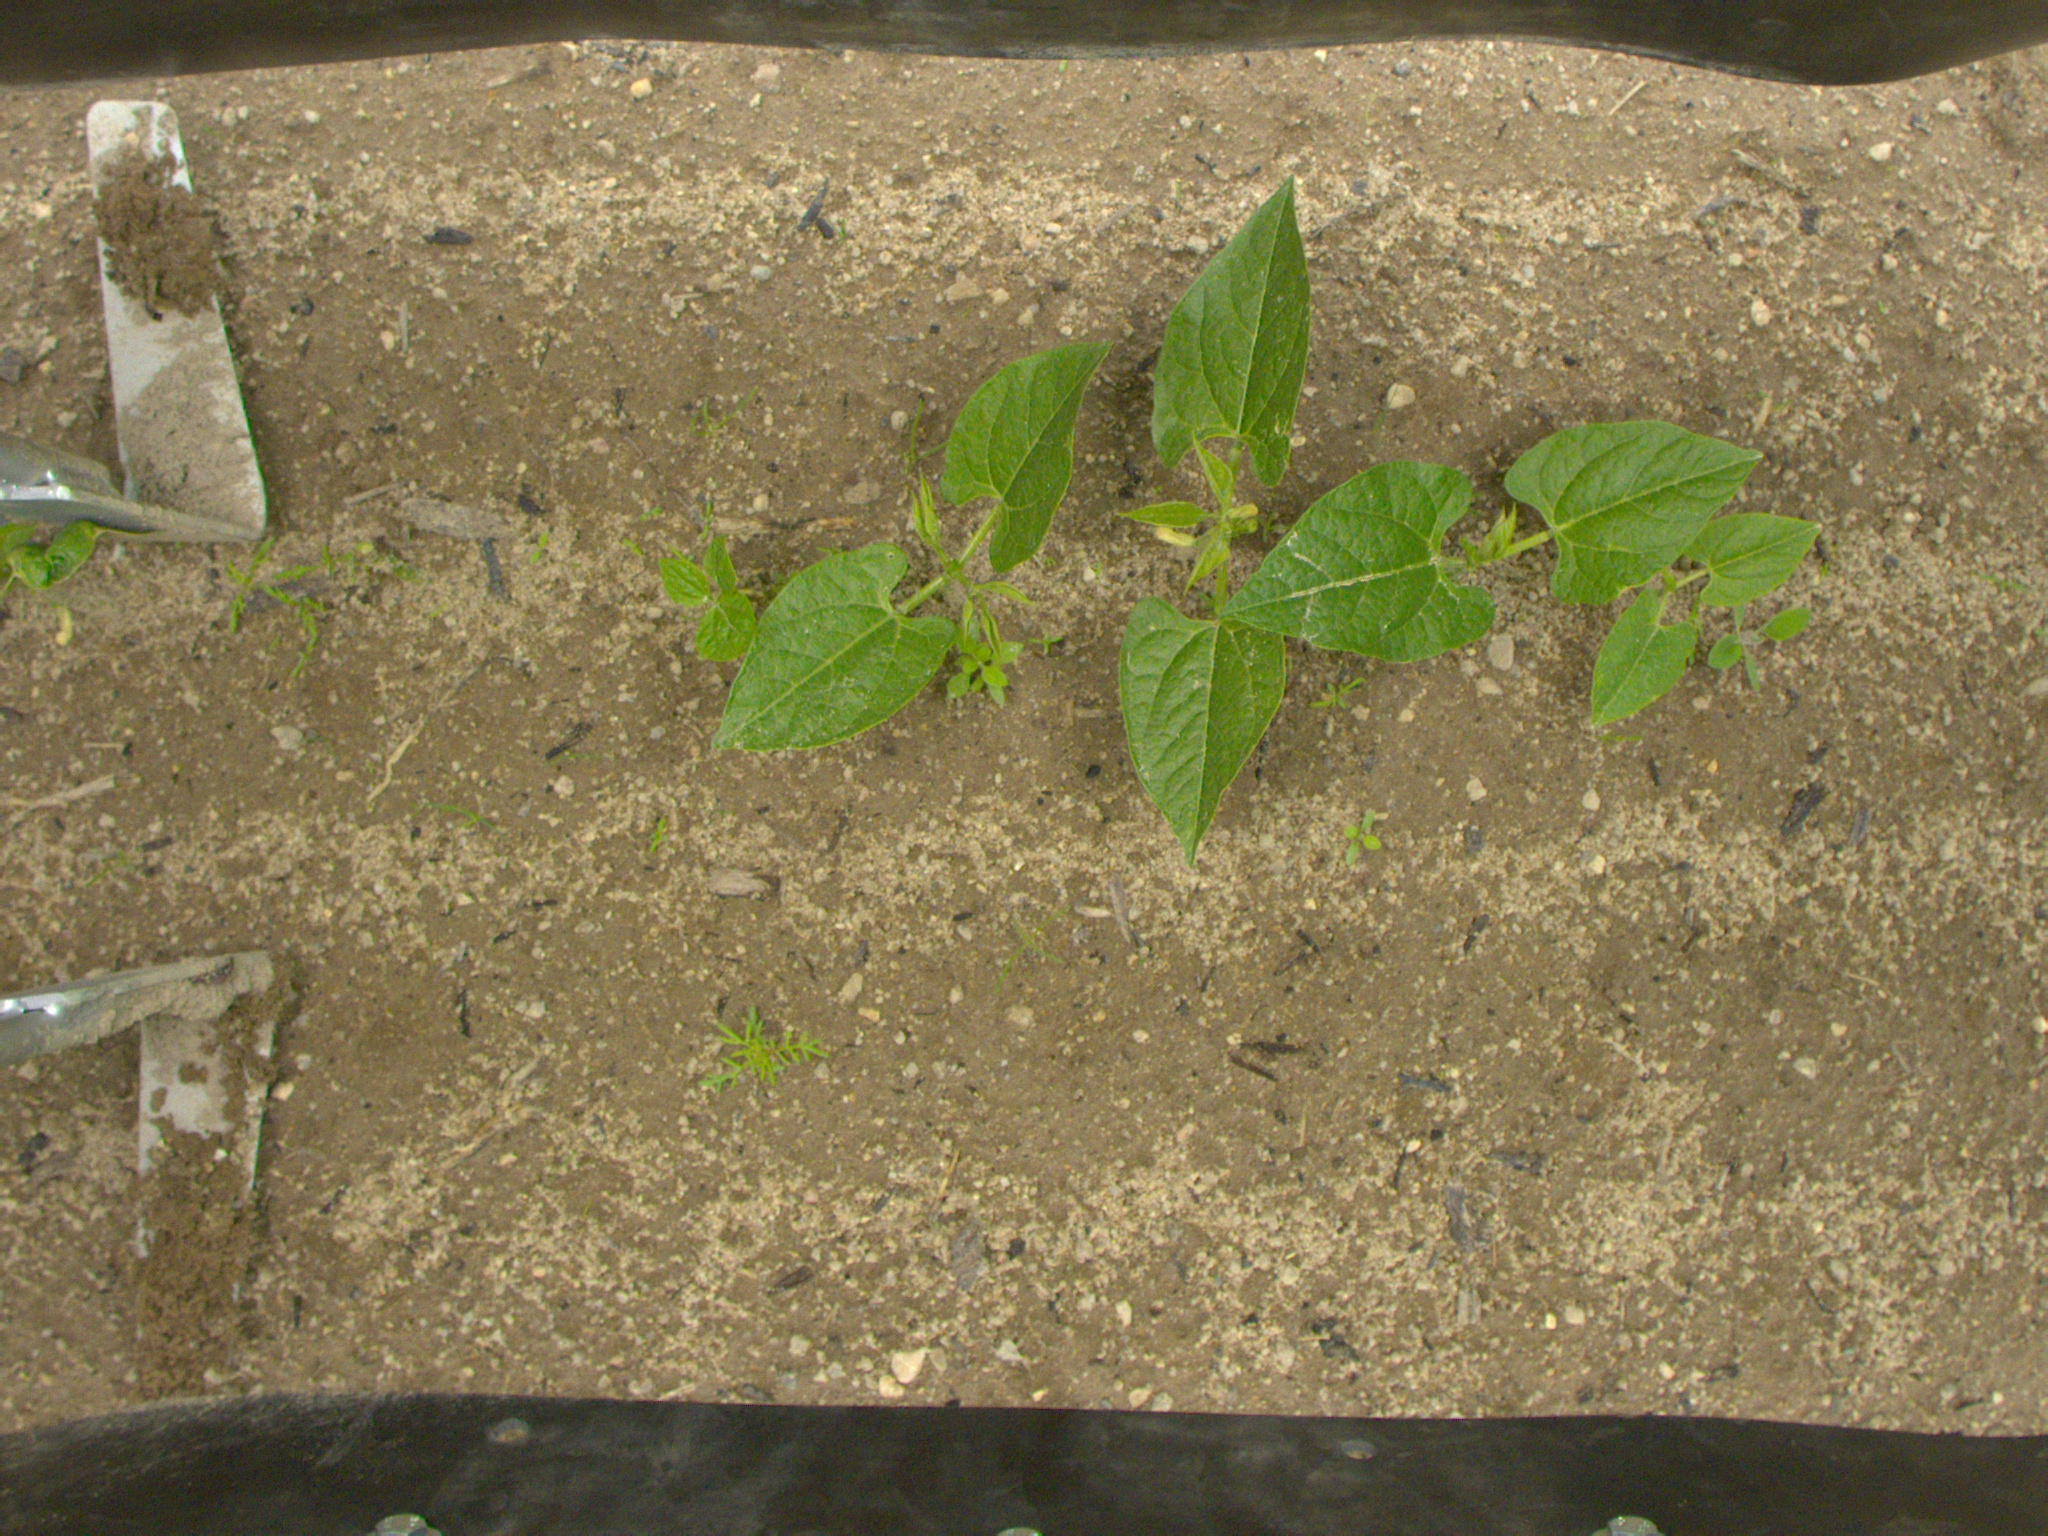
Crop: bean
Objects: bean, bean, bean, bean, stem_bean, stem_bean, stem_bean, stem_bean, stem_bean, bean